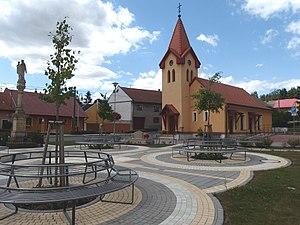
Hradčany est une commune du district de Přerov, dans la région d'Olomouc, en République tchèque. Sa population s'élevait à 299 habitants en 2018.